The Wayside

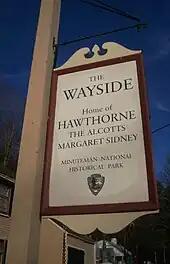
Today, The Wayside is administered by the National Park Service and is open to the public.

In 1883, The Wayside was bought by Boston publisher Daniel Lothrop and his wife, Harriett. Harriett was the author of the "Five Little Peppers" series and other children's books using the pen name Margaret Sidney. The Lothrops added town water in 1883, central heating in 1888, and electric lighting in 1904, as well as a large piazza on the west side in 1887. The room that, after 1860, had served as Julian Hawthorne's bedroom became Mrs. Lothrop's dining room.